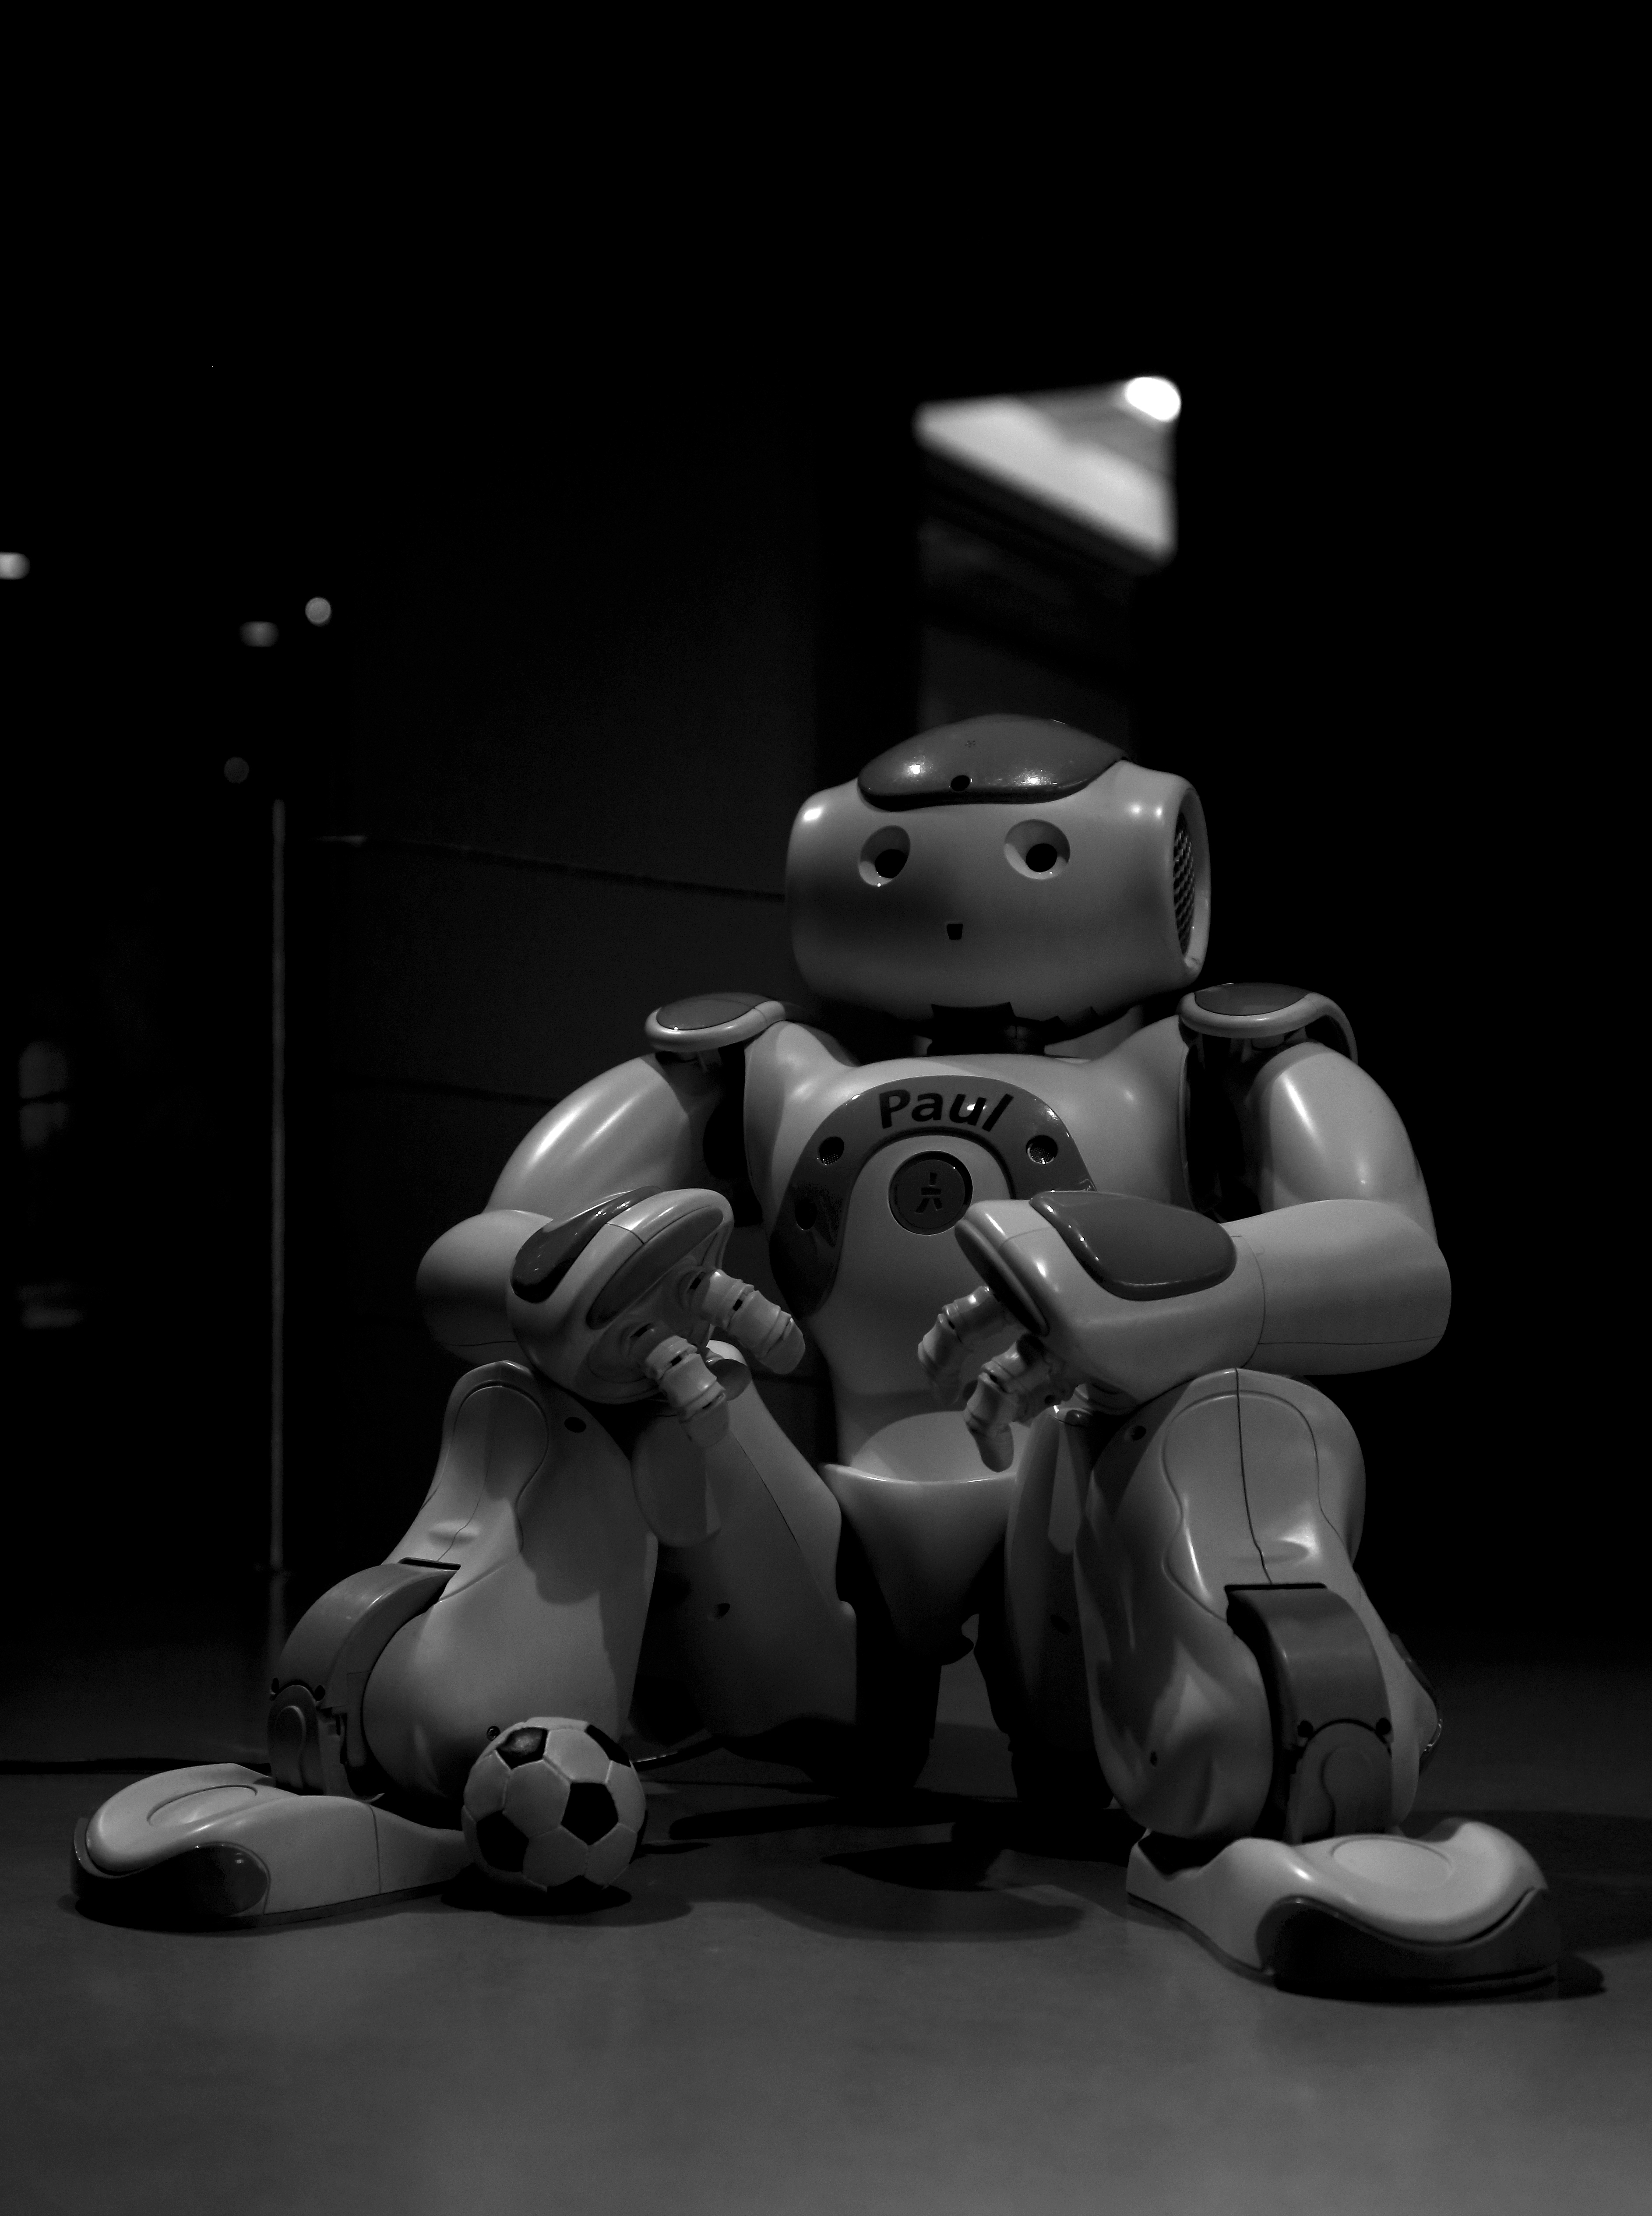
black and white, technology, white, photography, photo, europe, statue, museum, machine, darkness, rest, black, monochrome, toy, flickr, bw, blackandwhite, sculpture, blackwhite, creativecommons, science, future, figurine, europa, germany, deutschland, alemania, allemagne, robot, chilling, foto, fotografie, sw, schwarzweiss, schwarzweis, badenwrttemberg, break, pause, germania, einfarbig, mannheim, kurpfalz, badenwurtemberg, technik, roboter, wissenschaft, ausruhen, technoseum, monochrome photography, human positions